Elizabeth Salter

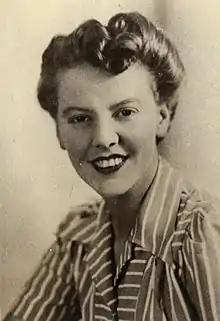
Salter in 1951

Elizabeth Fulton Salter (2 October 1918 – 14 March 1981) was an Australian biographer and crime novelist. She was secretary to Edith Sitwell from 1957 until the latter's death in 1964.